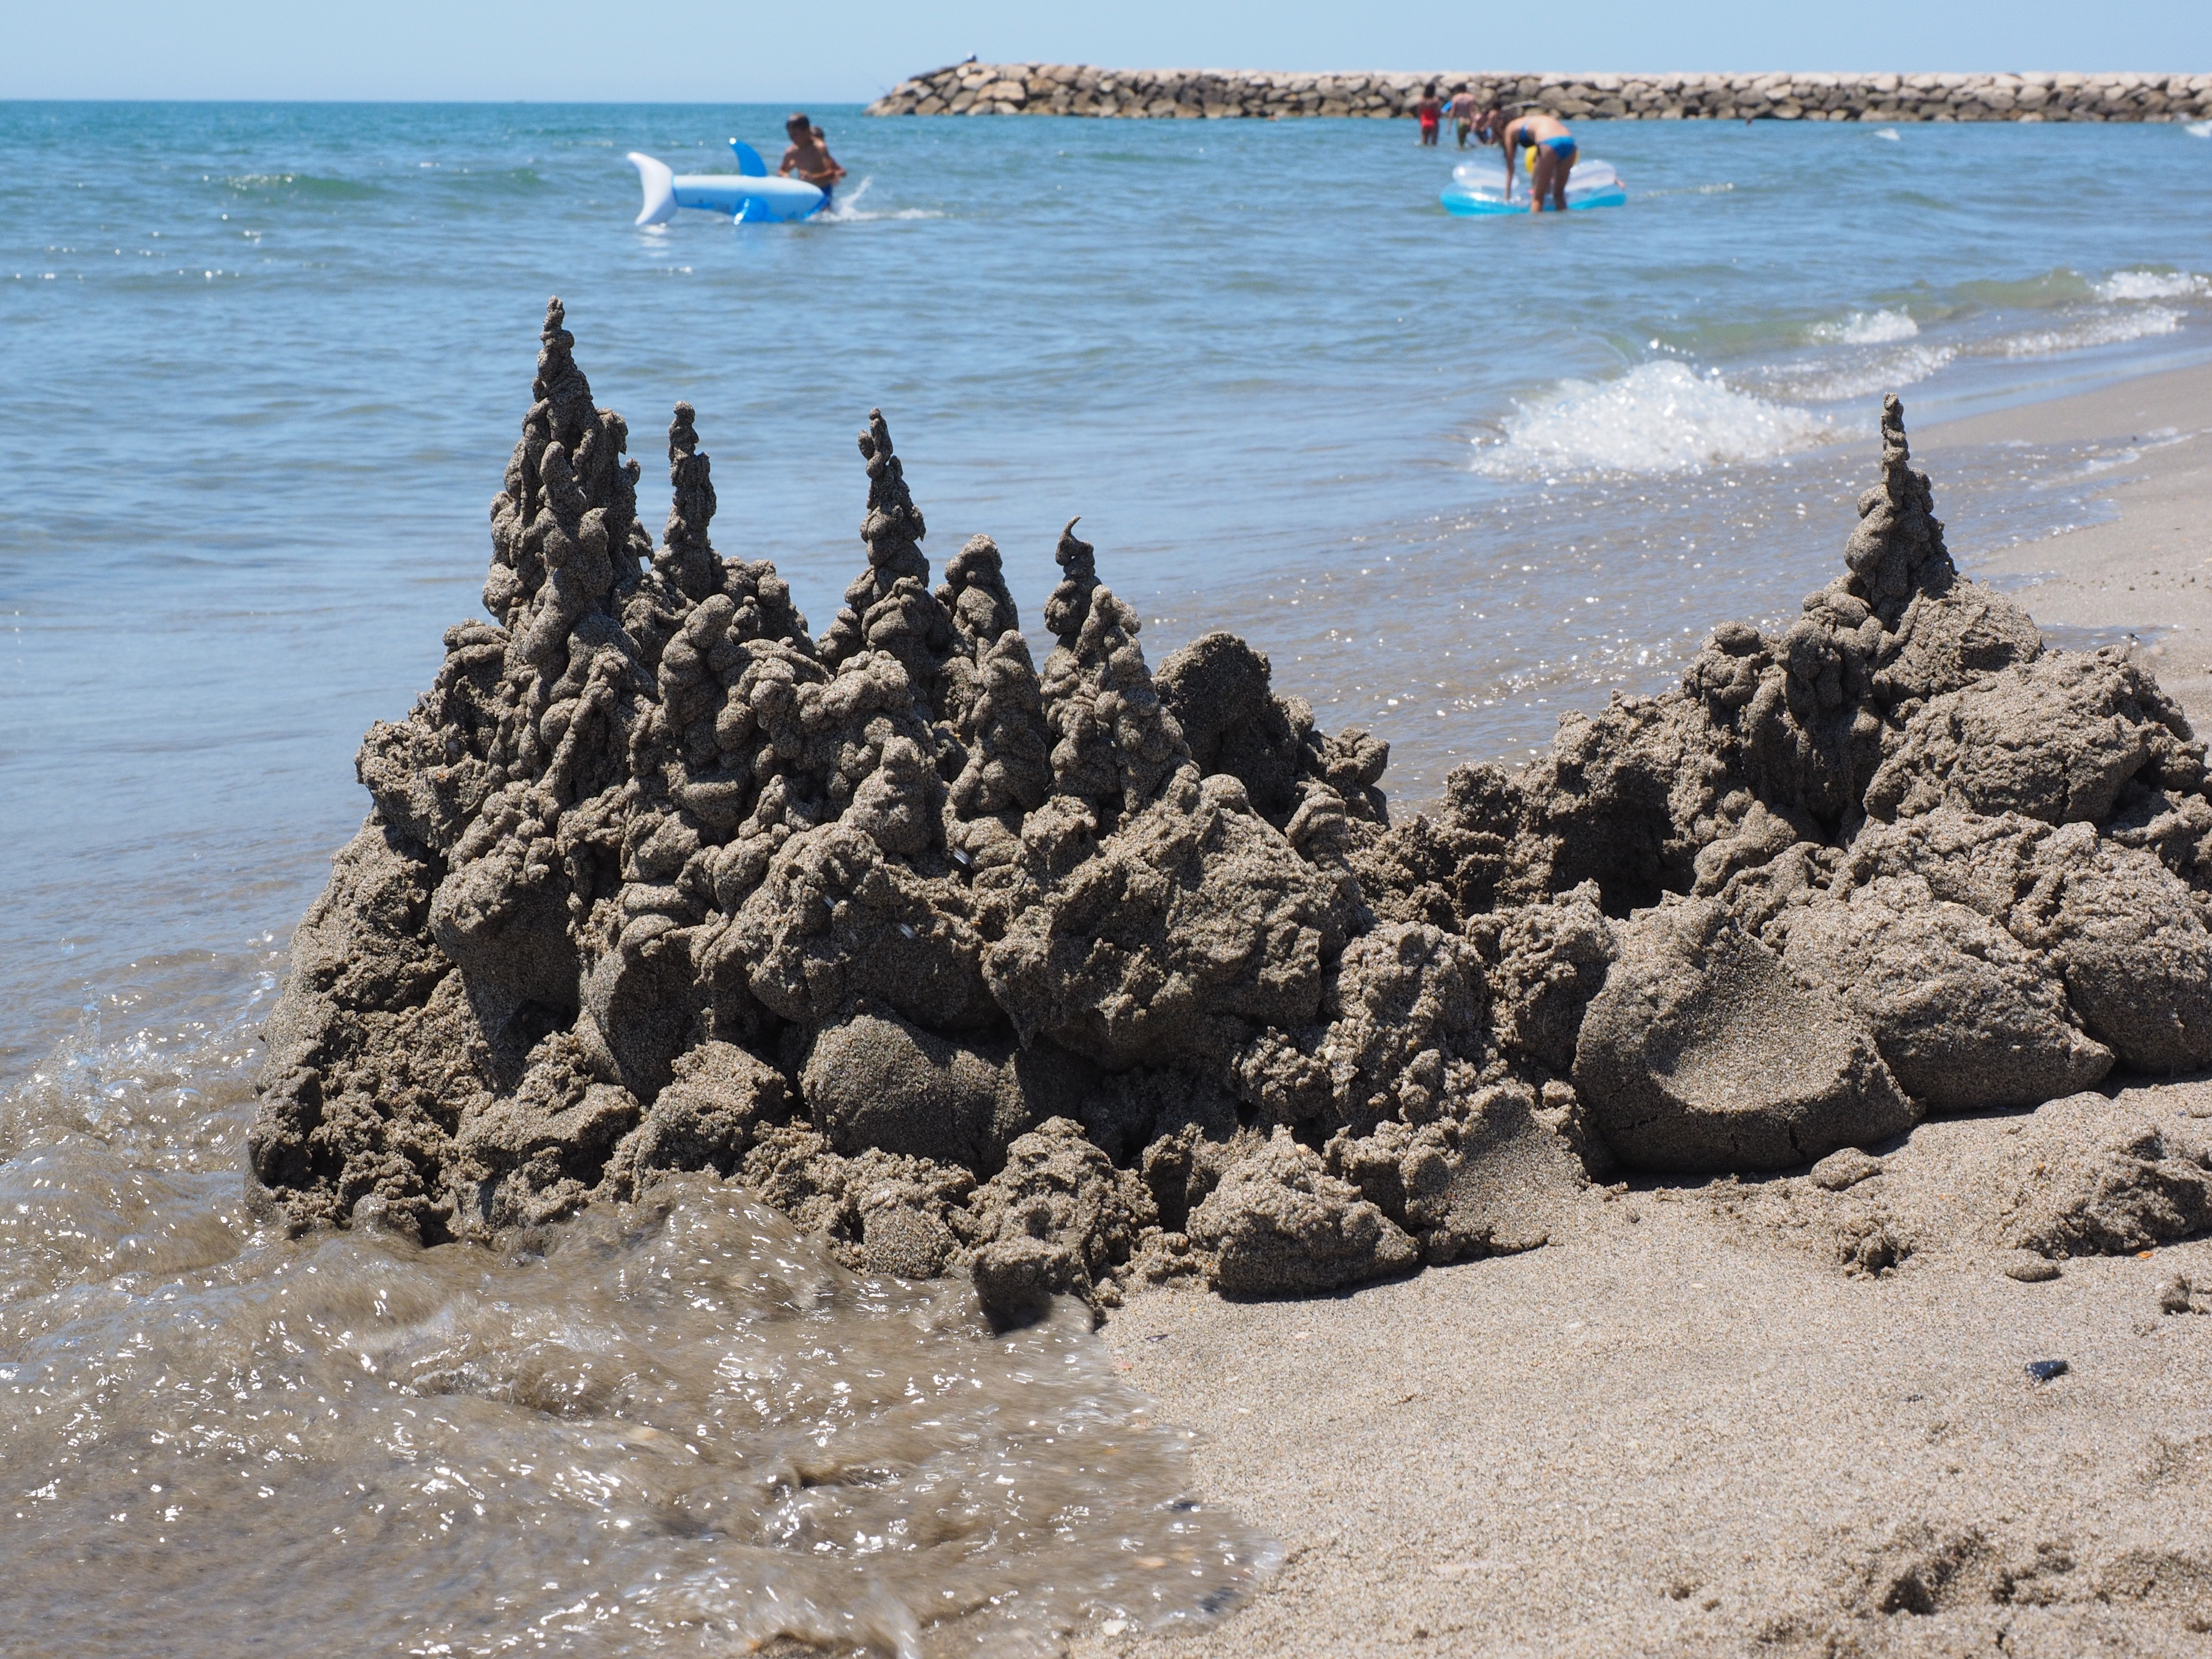
beach, sea, coast, sand, rock, ocean, shore, swim, vehicle, relax, holiday, bay, castle, material, artwork, geology, towers, build, turret, cape, sandburg, recovery, klecker castle, sand artwork, sandalwood, droplets burg, drip castle